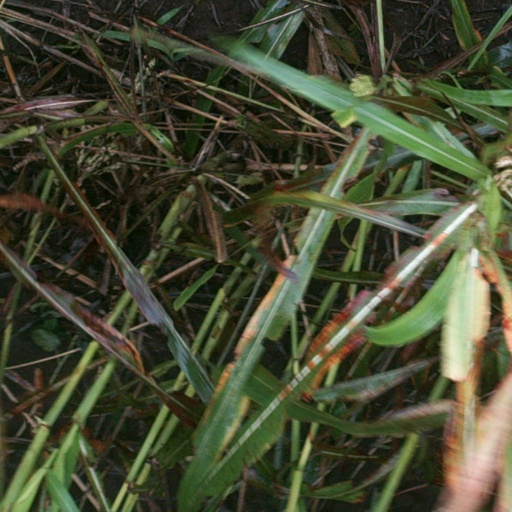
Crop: sorghum